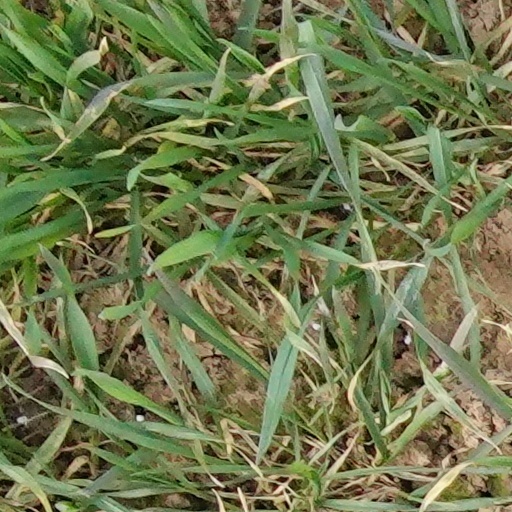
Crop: wheat